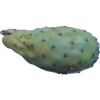
Label: cactus_fruit_green